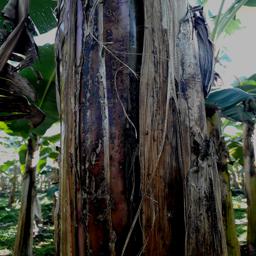
Label: PSEUDOSTEM WEEVIL